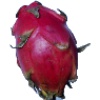
Label: Pitahaya Red 1